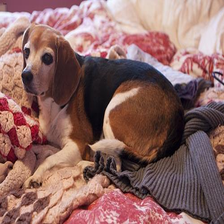
Species: dog
Breed: beagle